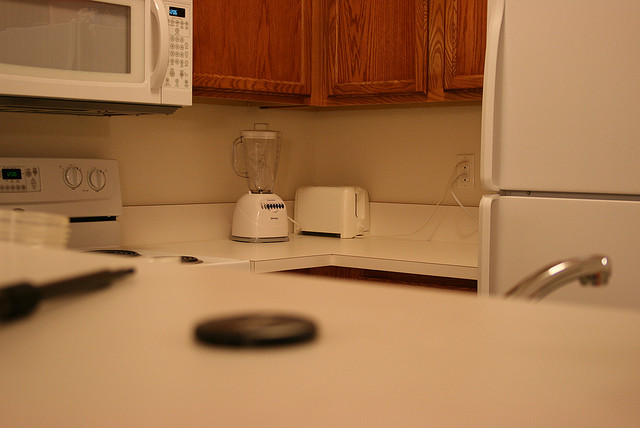
user: Given an image and a question. Answer the question in a short answer. Question: What technology causes heat in the oven on the upper left? Short Answer:
assistant: microwave